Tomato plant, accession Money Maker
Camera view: tilt-top (135 deg); turntable rotation: 30 degrees
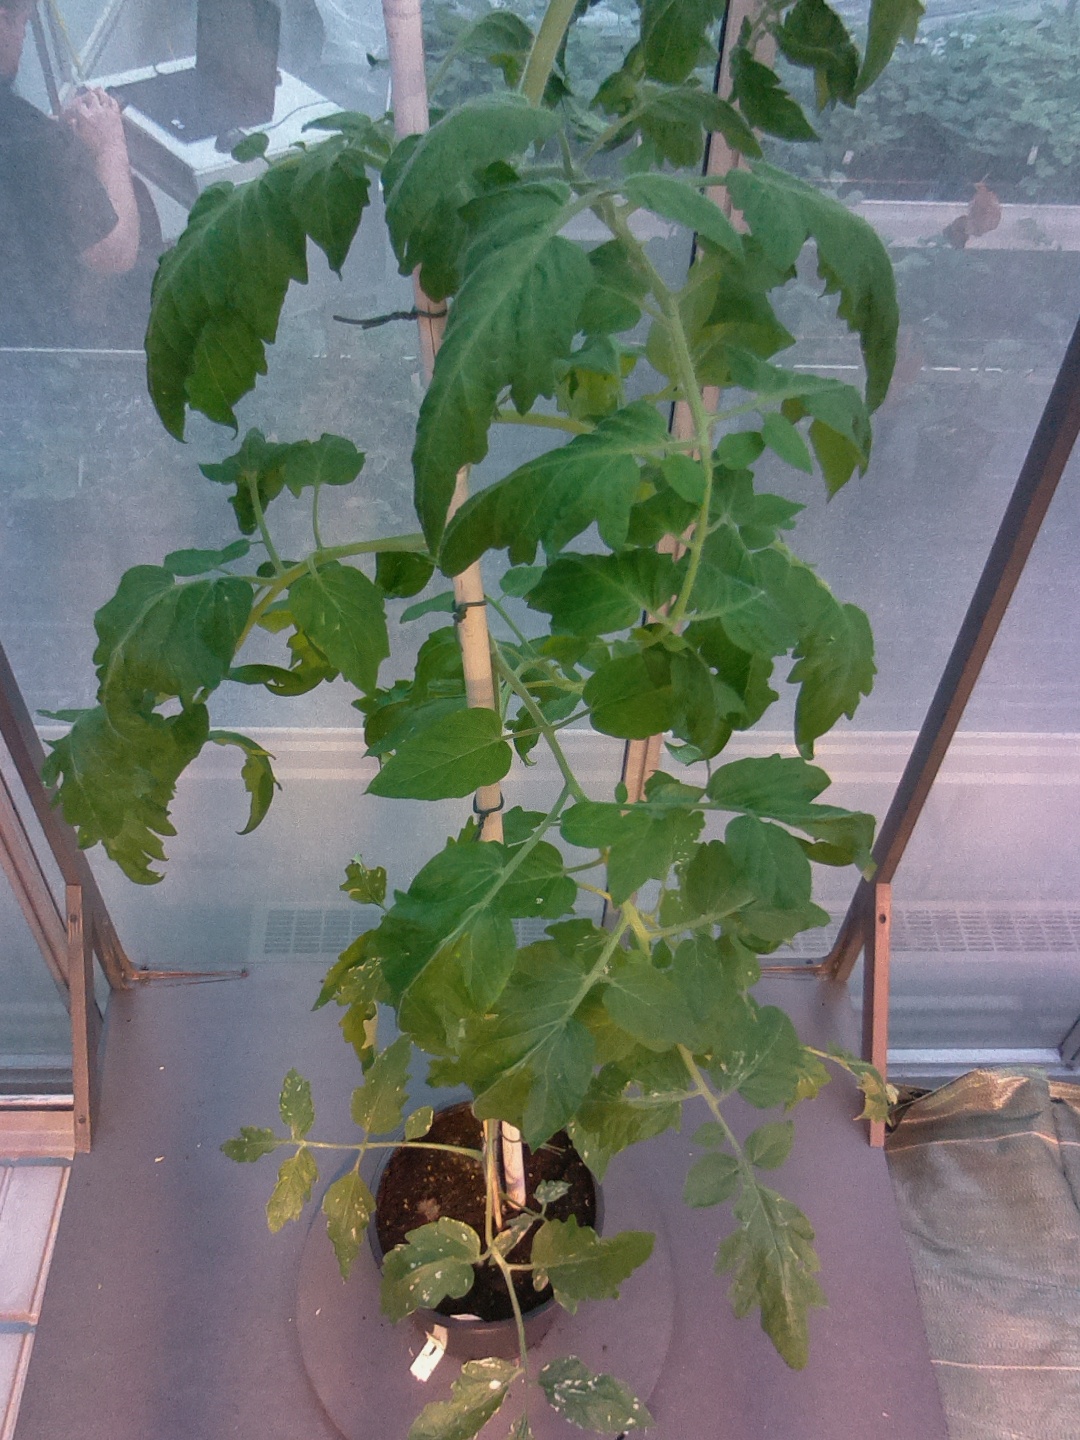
BBCH growth stage 62: 20%-30% of flowers open